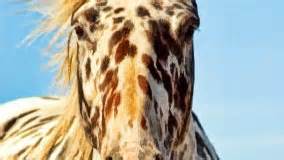
Label: horse